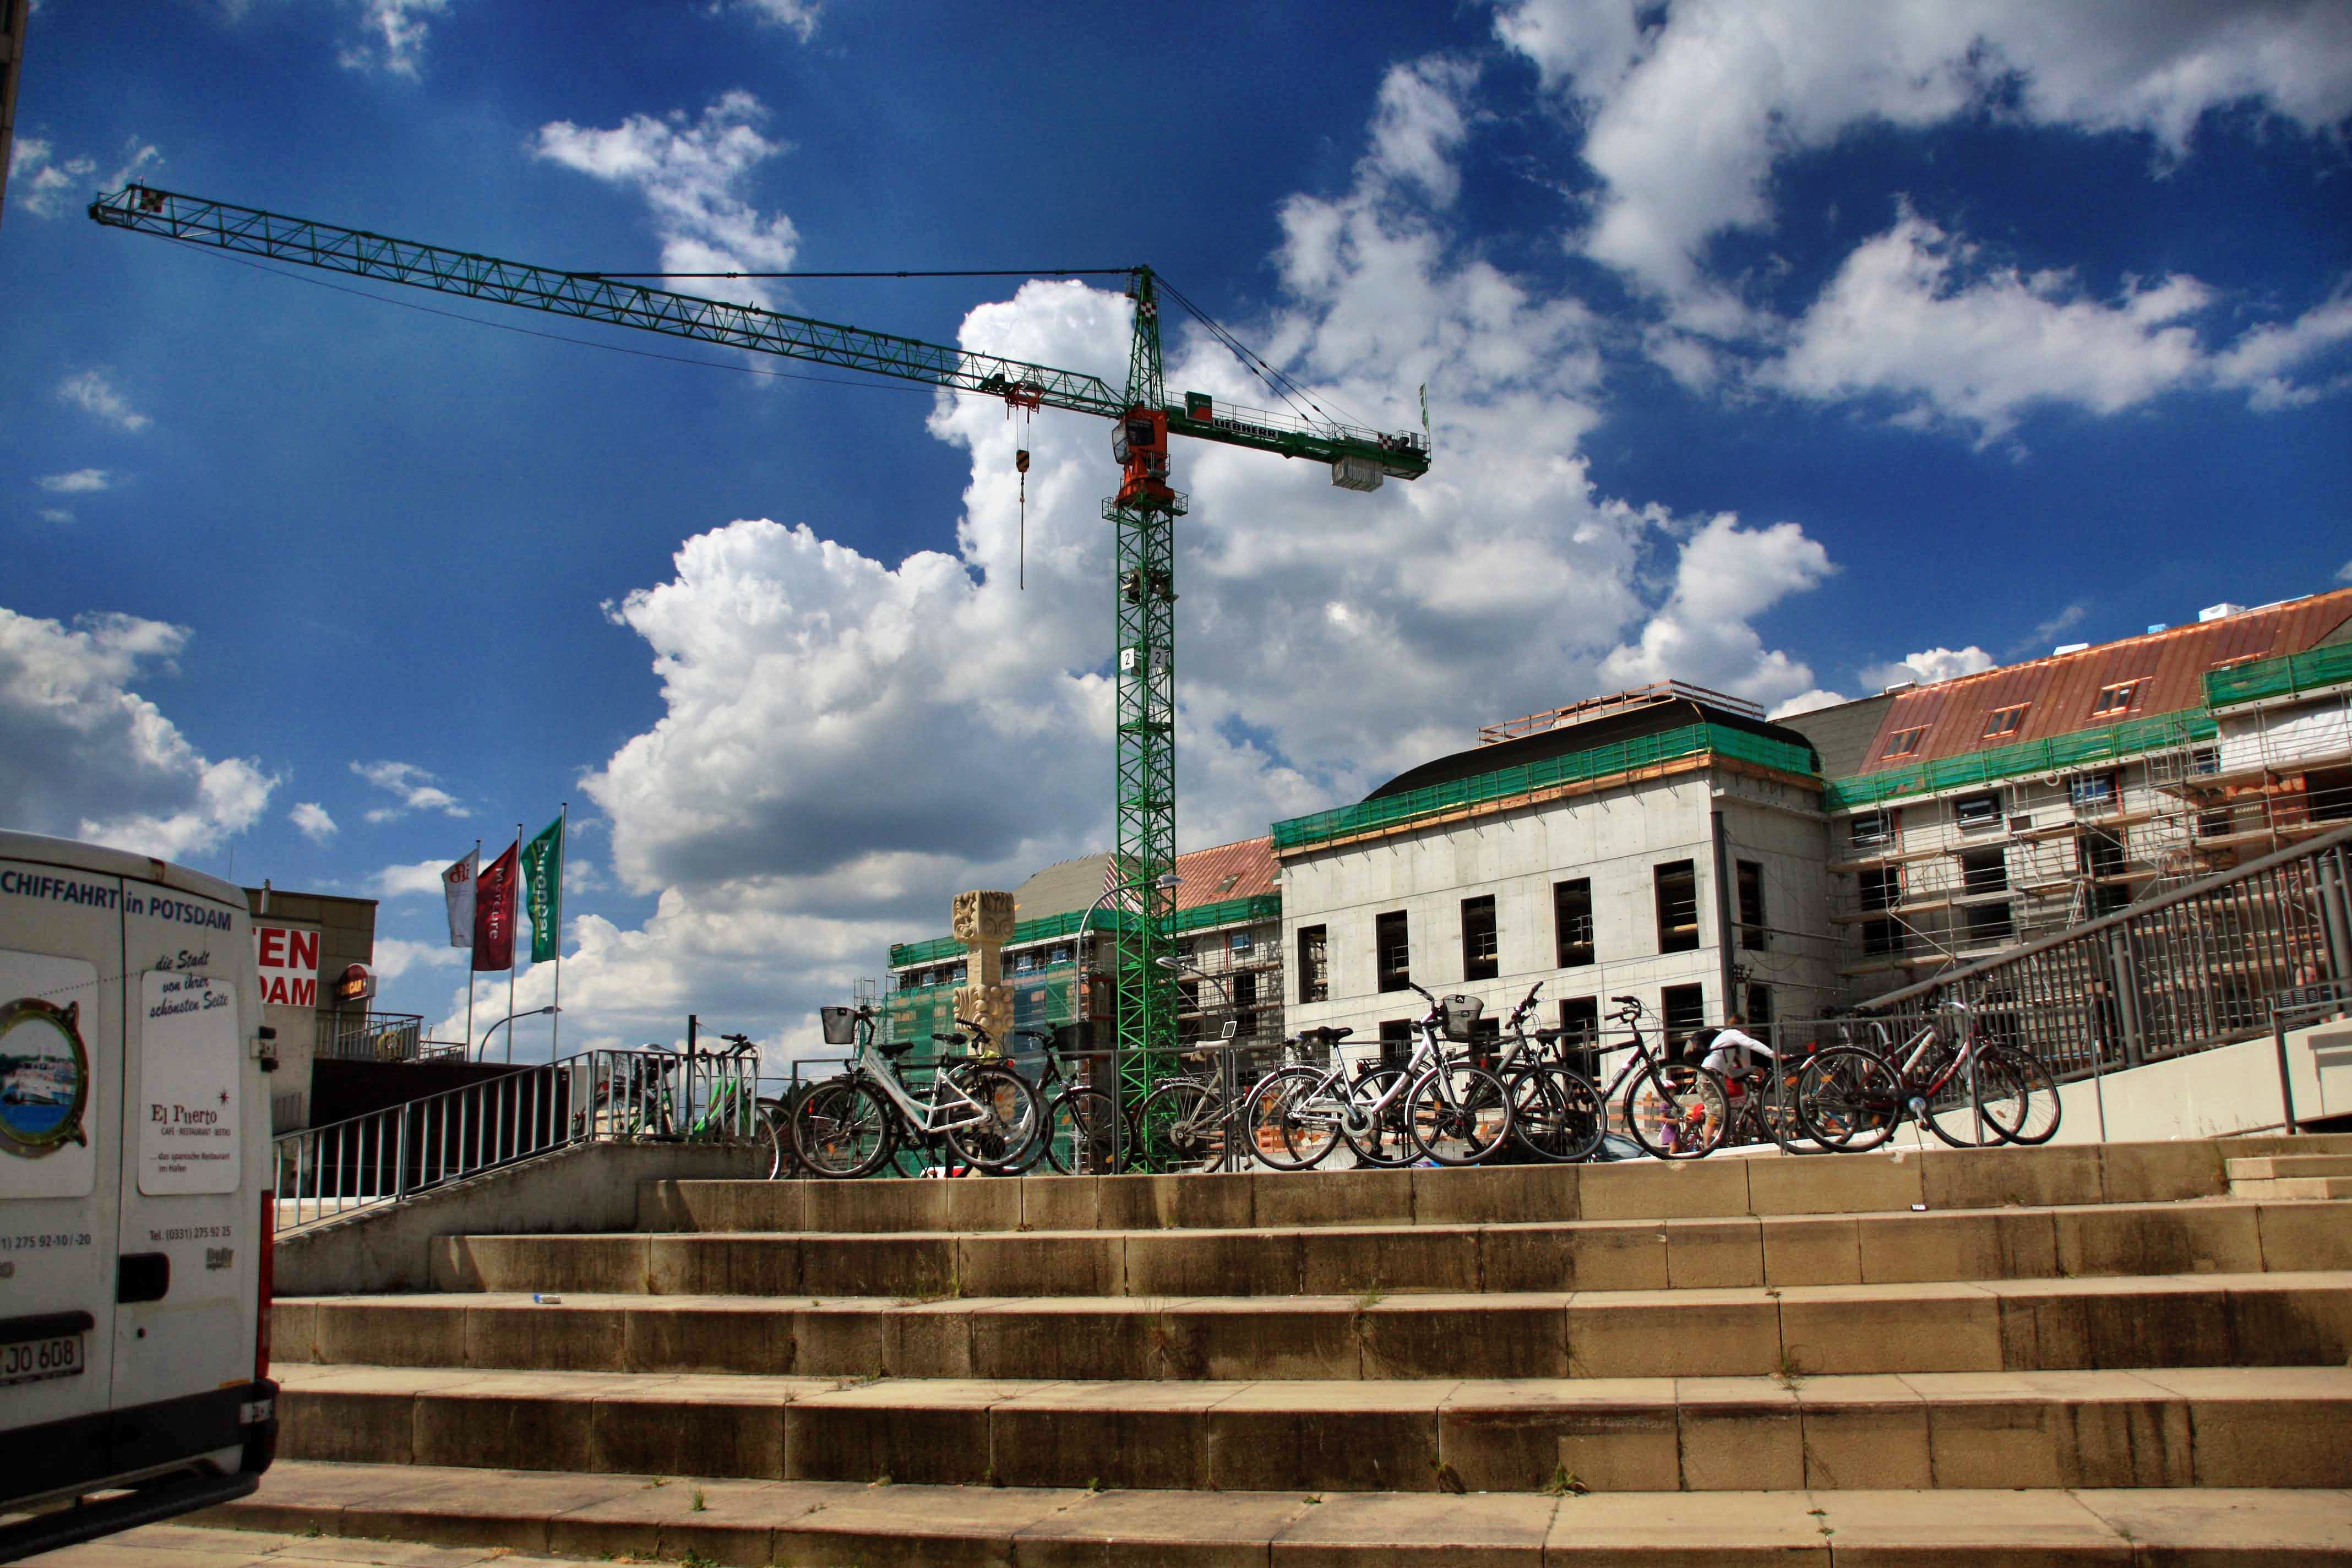
structure, town, city, downtown, transport, vehicle, landmark, lighting, stadium, public transport, stairs, crane, site, baukran, urban area, sport venue